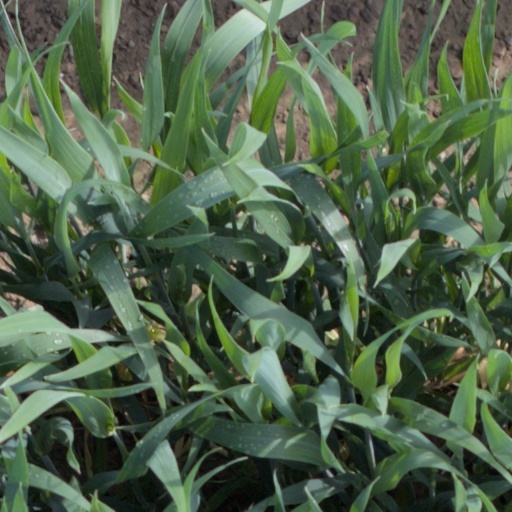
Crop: wheat